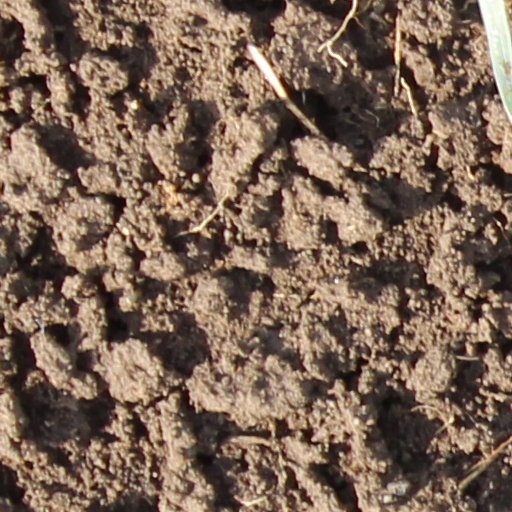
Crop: wheat